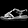
Label: Sandal